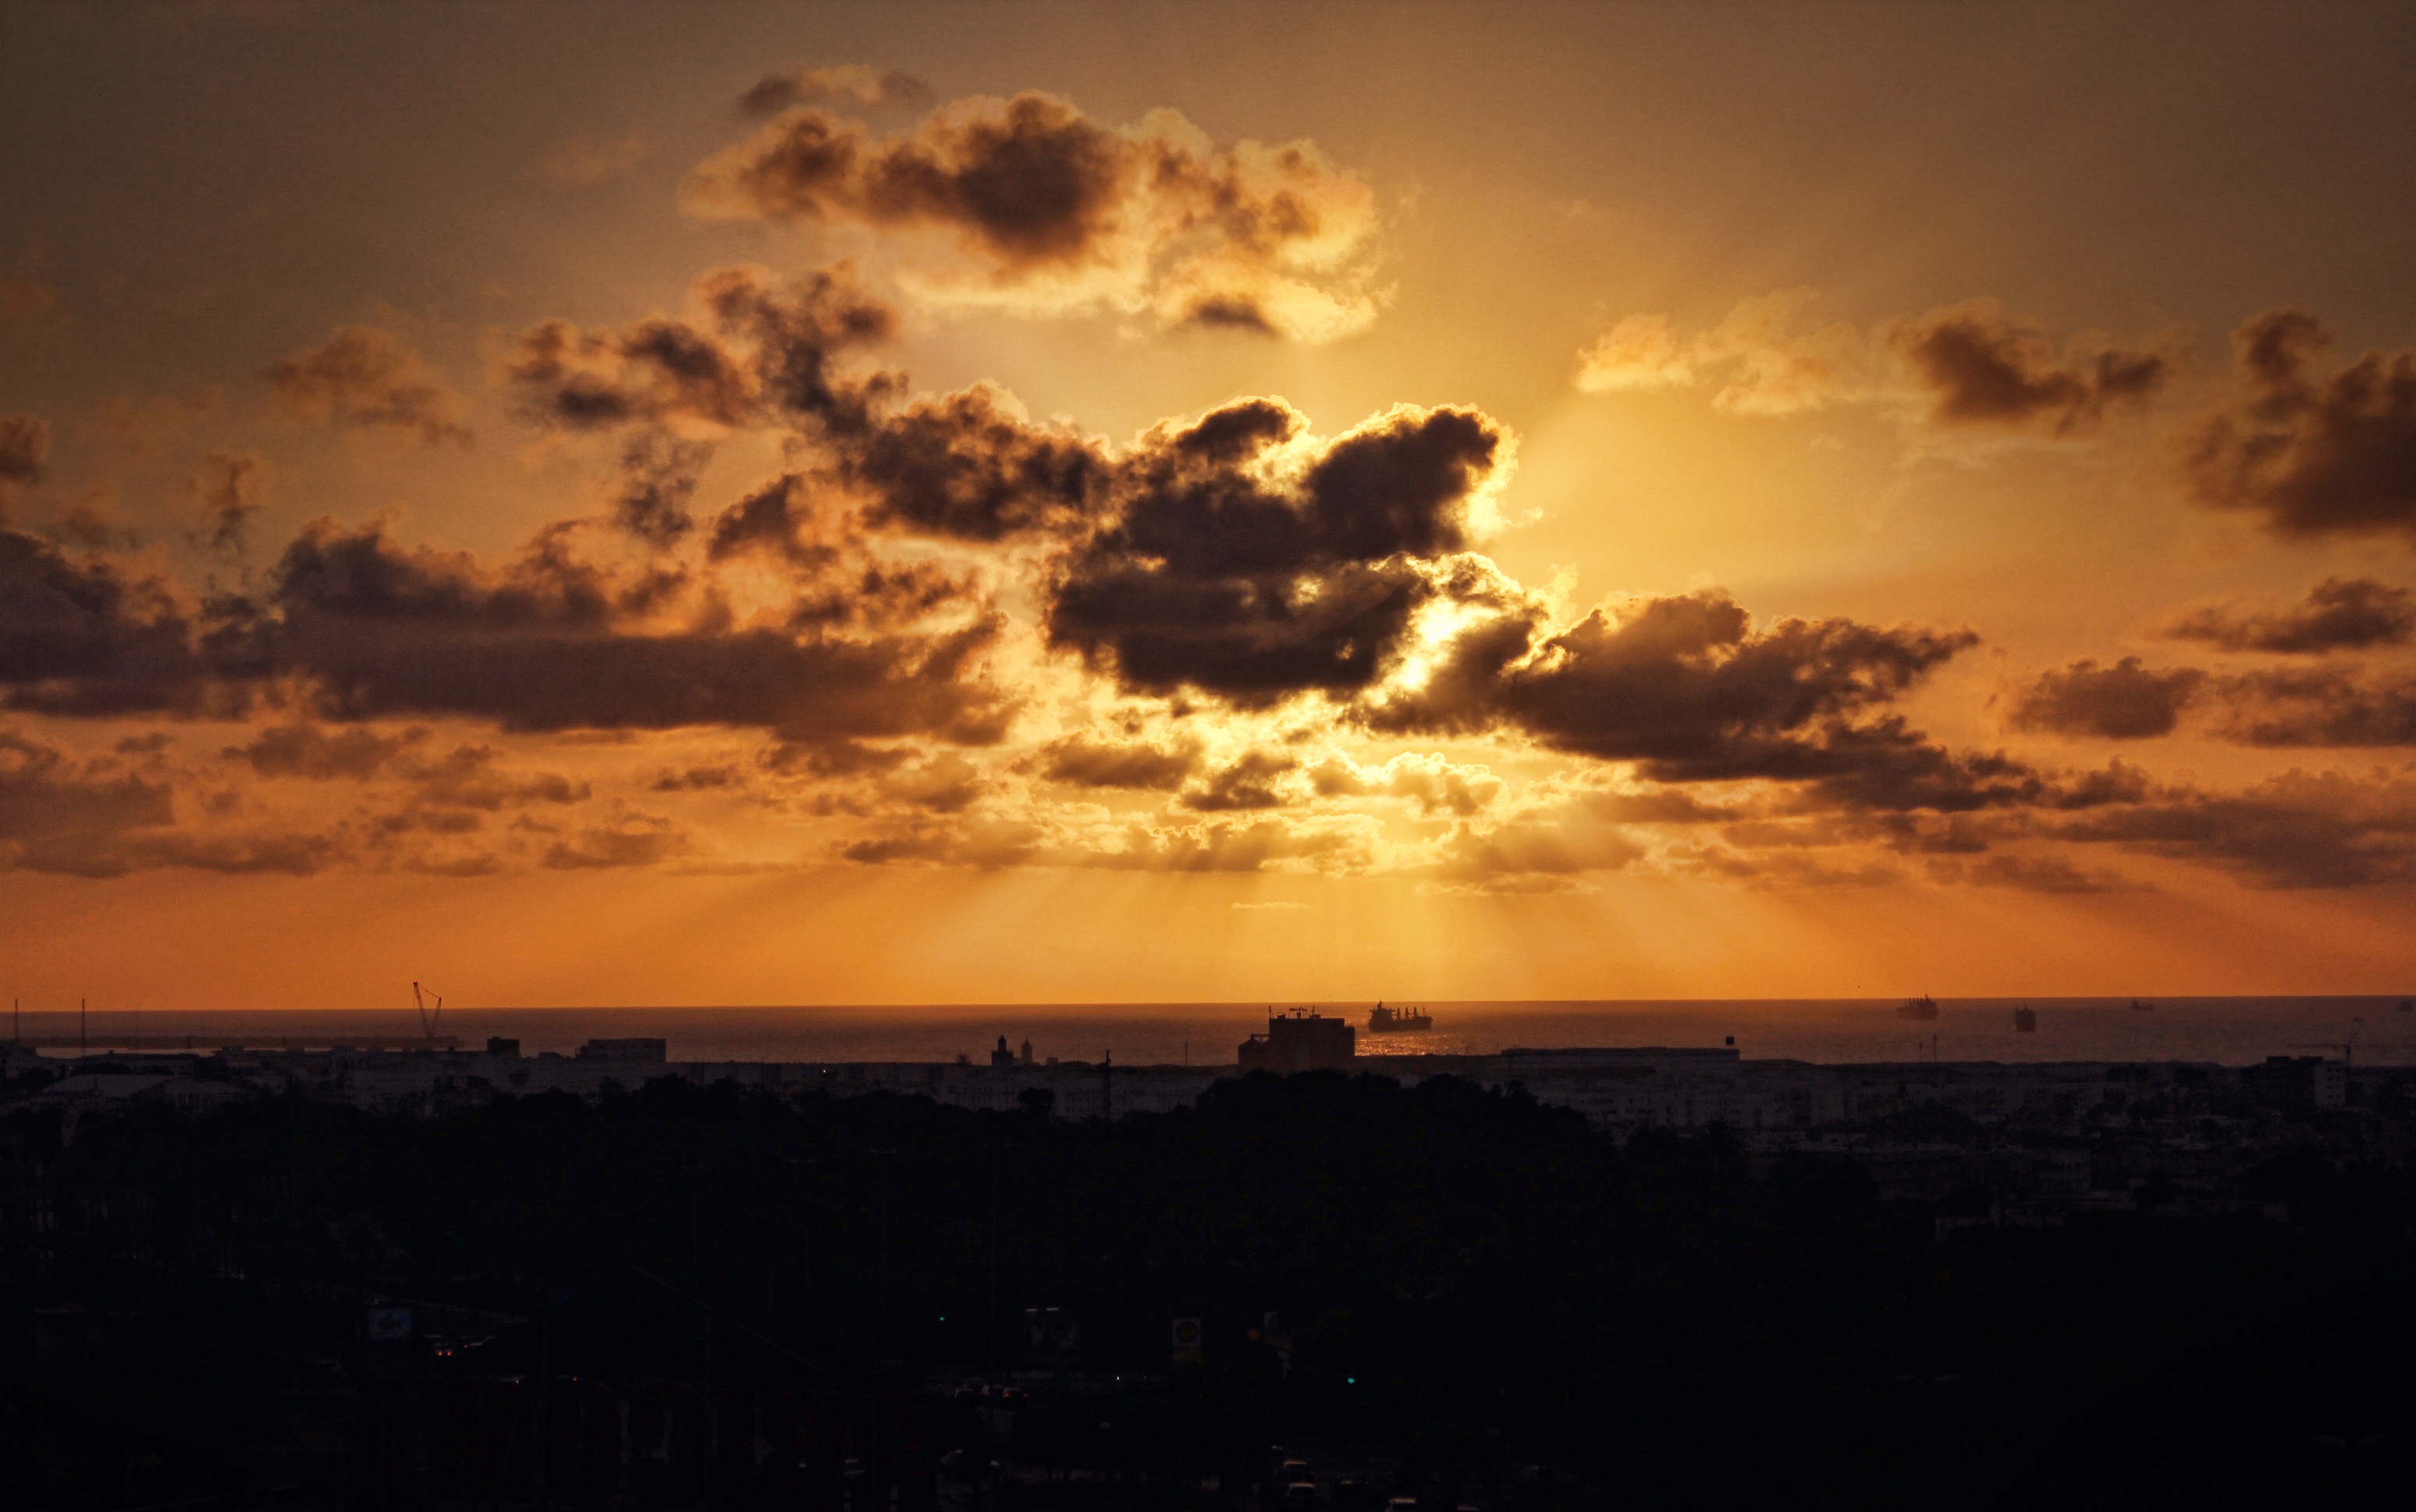
sea, nature, grass, horizon, light, cloud, sky, sun, sunrise, sunset, field, sunlight, morning, dawn, atmosphere, dusk, evening, green, cumulus, freedom, yellow, day, afterglow, sunny sky, red sky at morning